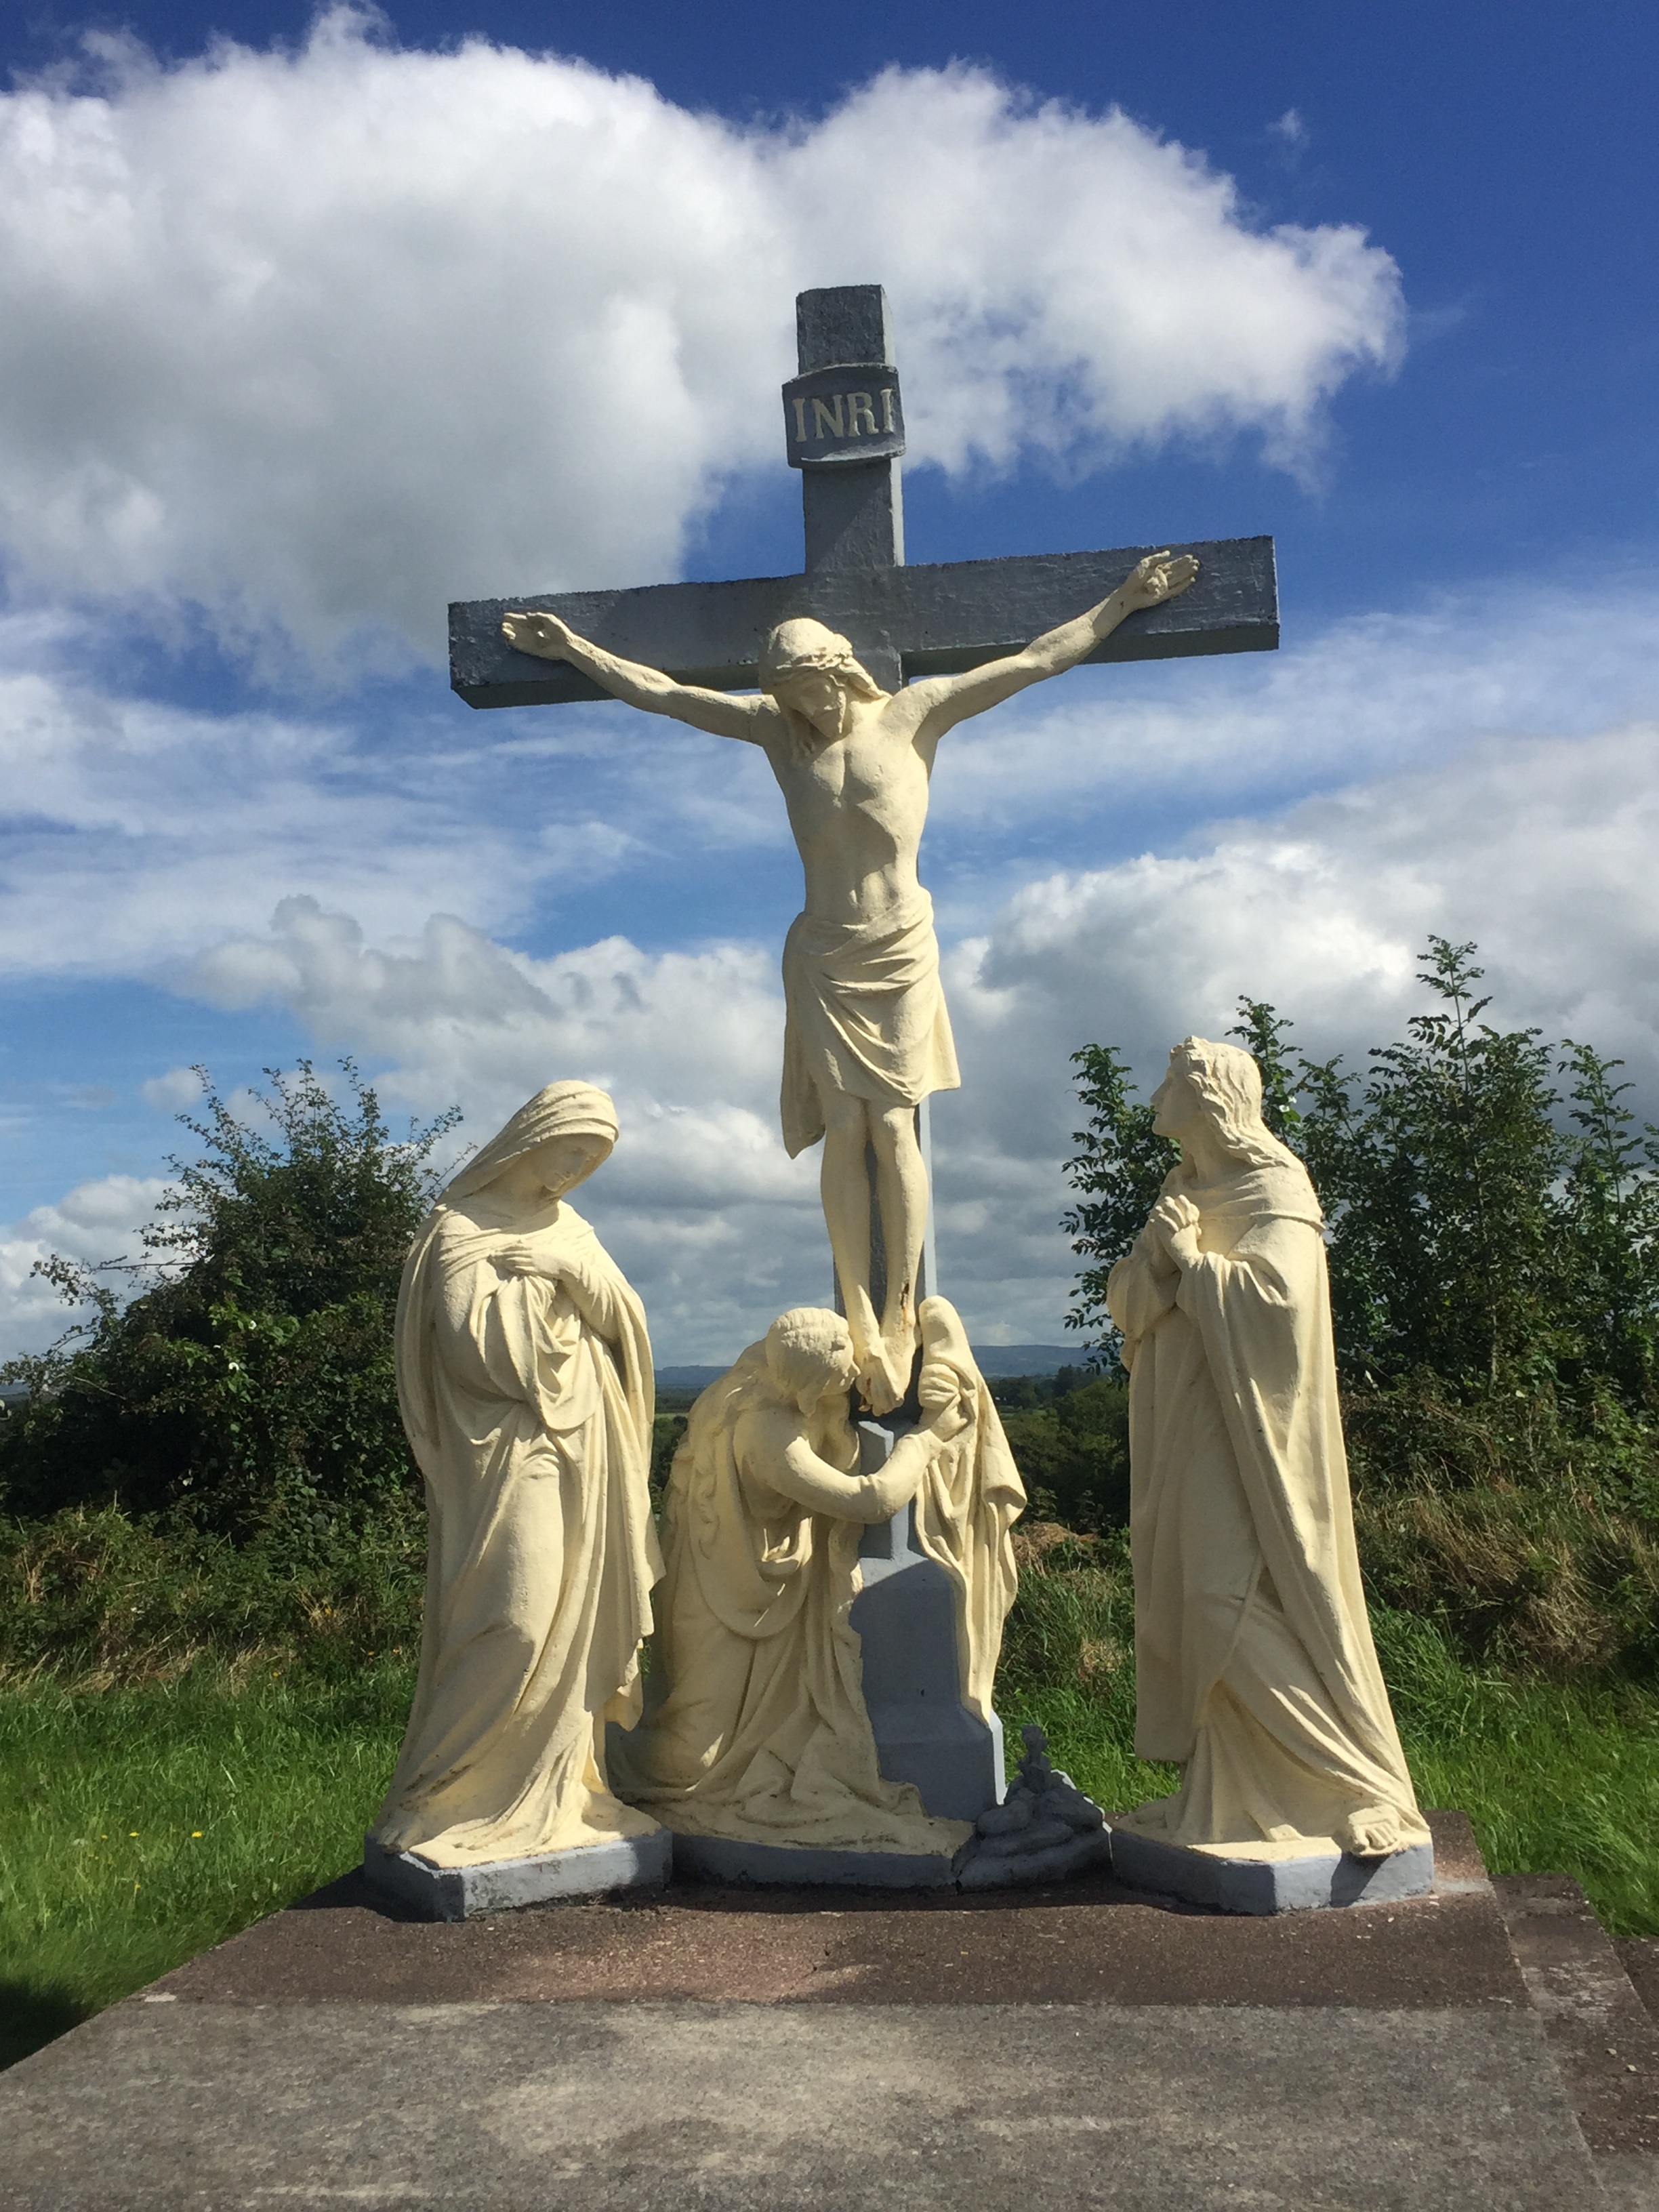
monument, statue, symbol, cross, sculpture, christ, memorial, art, jesus, ireland, ancient history, the cross